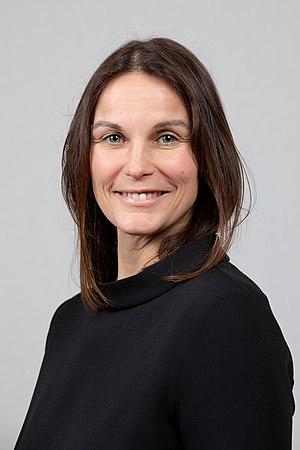
Katy Walther, Landtag de Hesse, Wiesbaden, 3 avril 2019